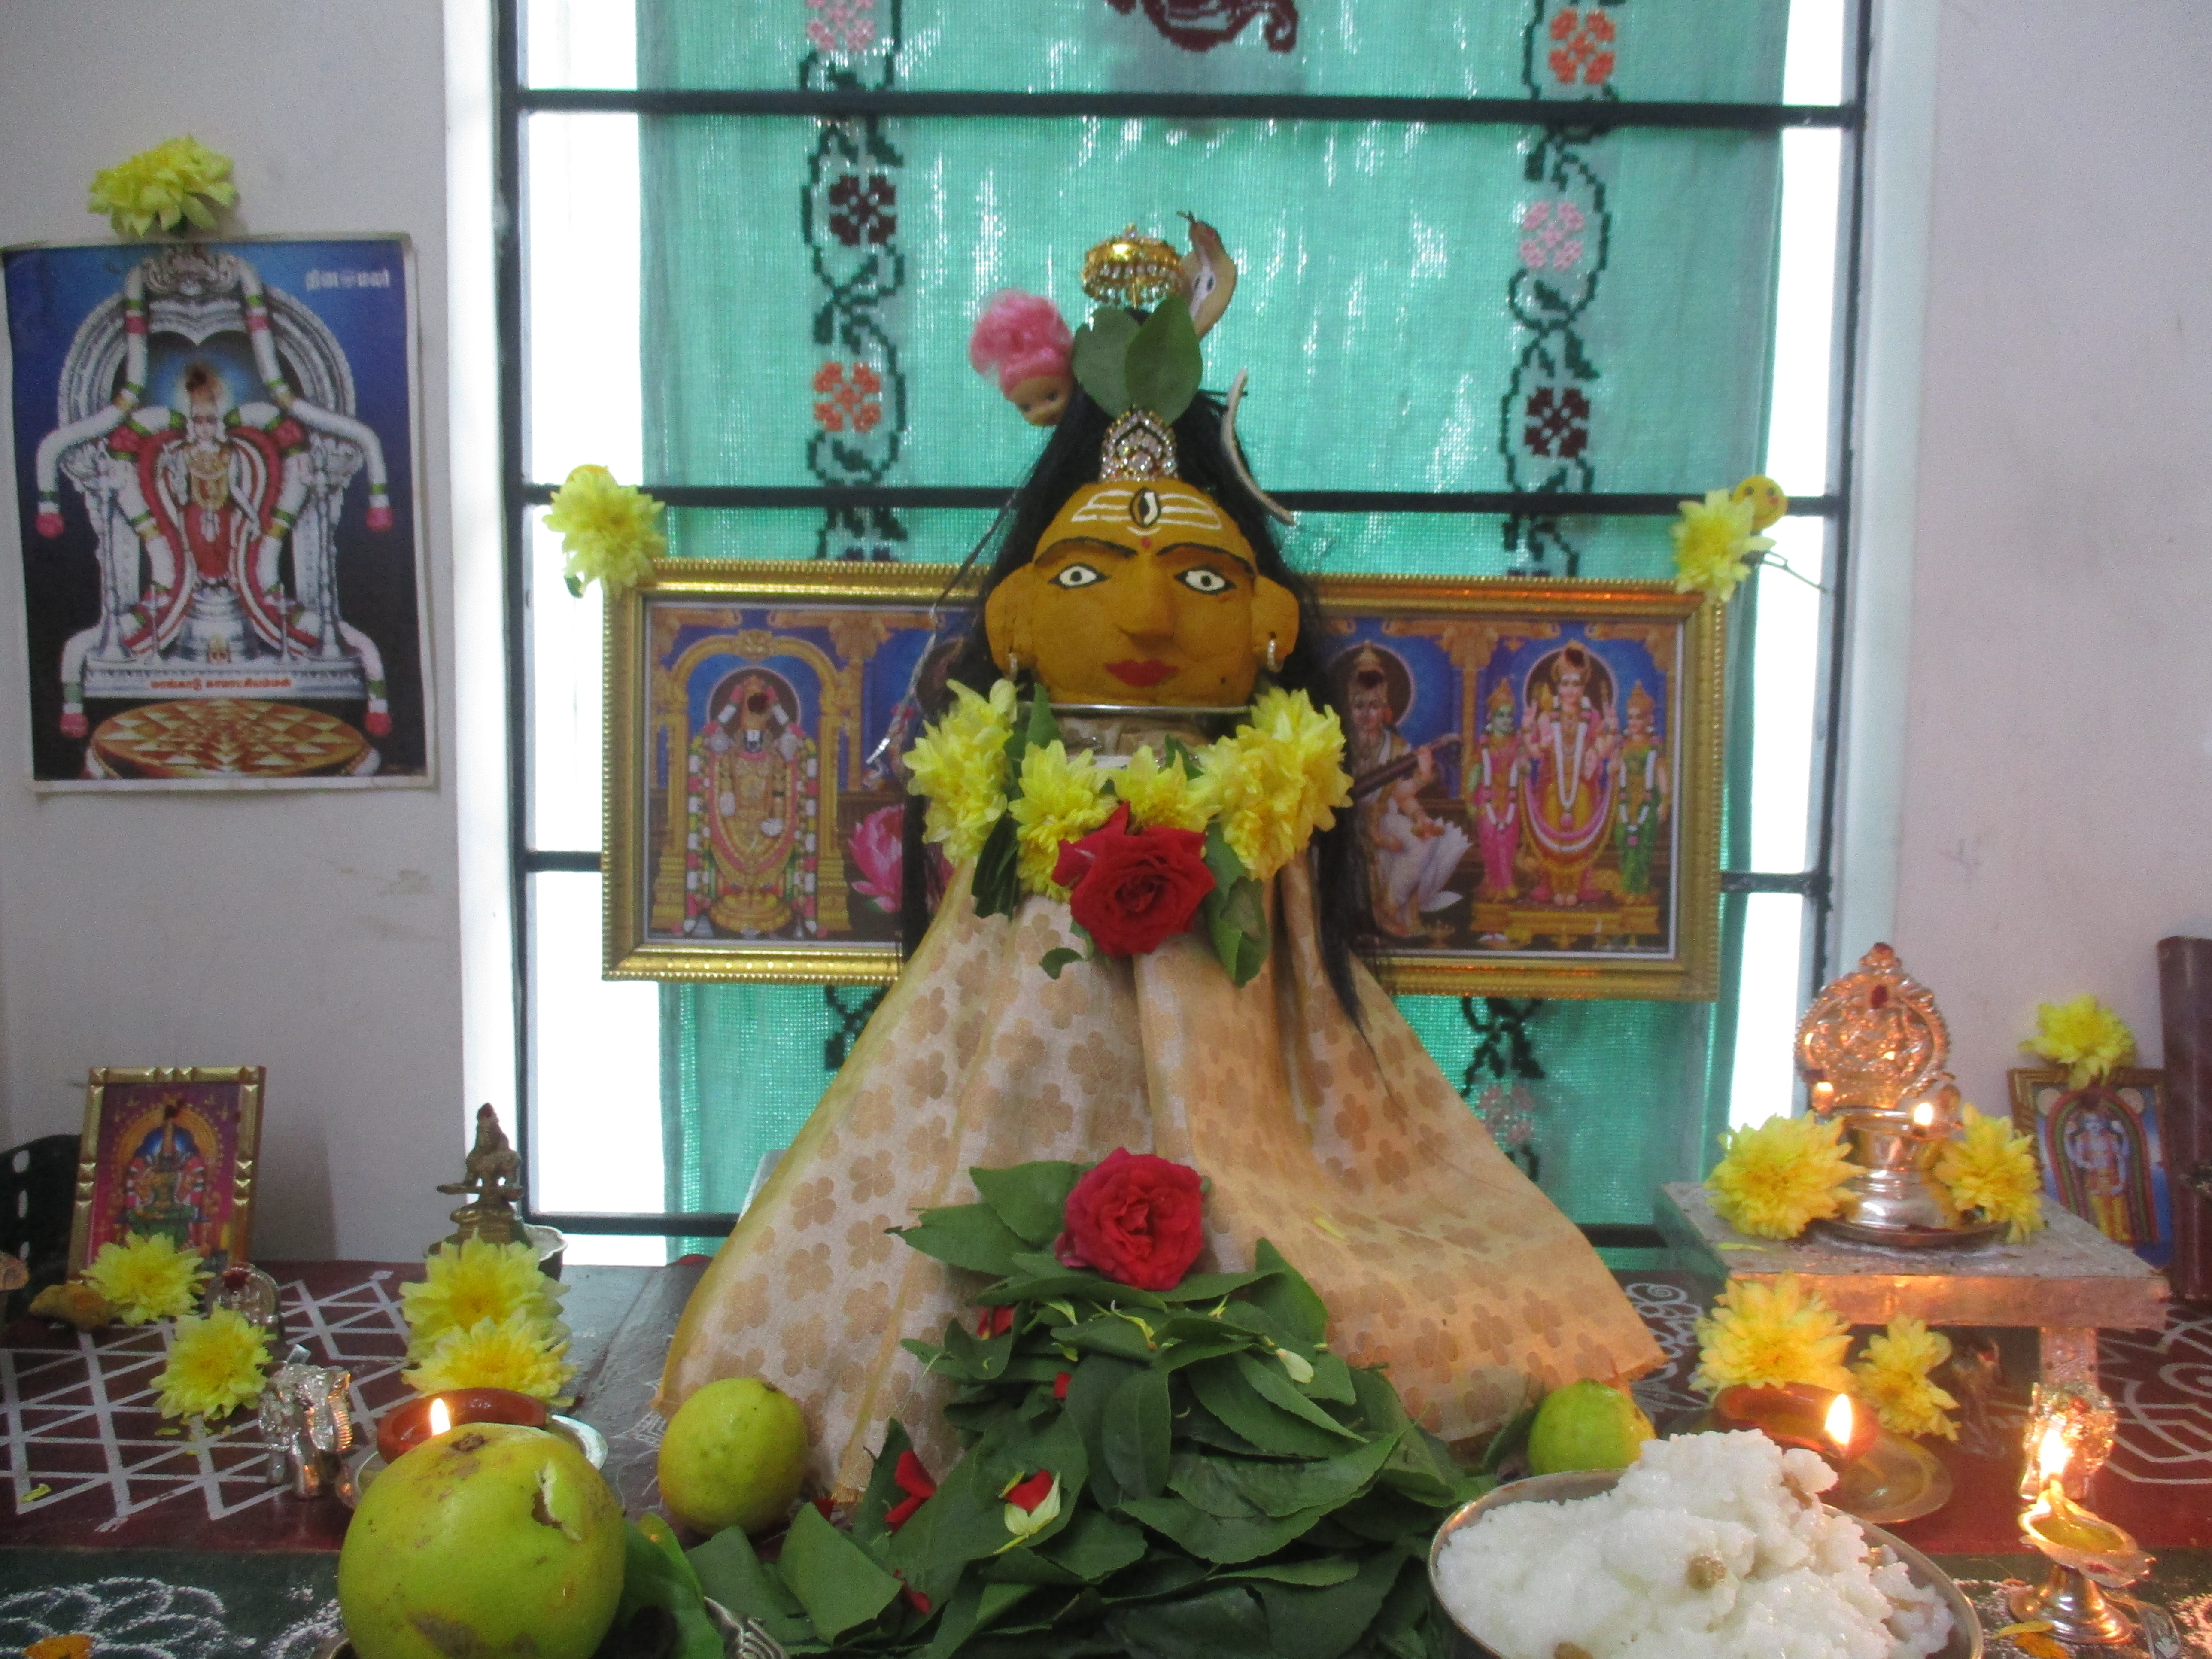
indian, room, floristry, floral design, interior design, shrine